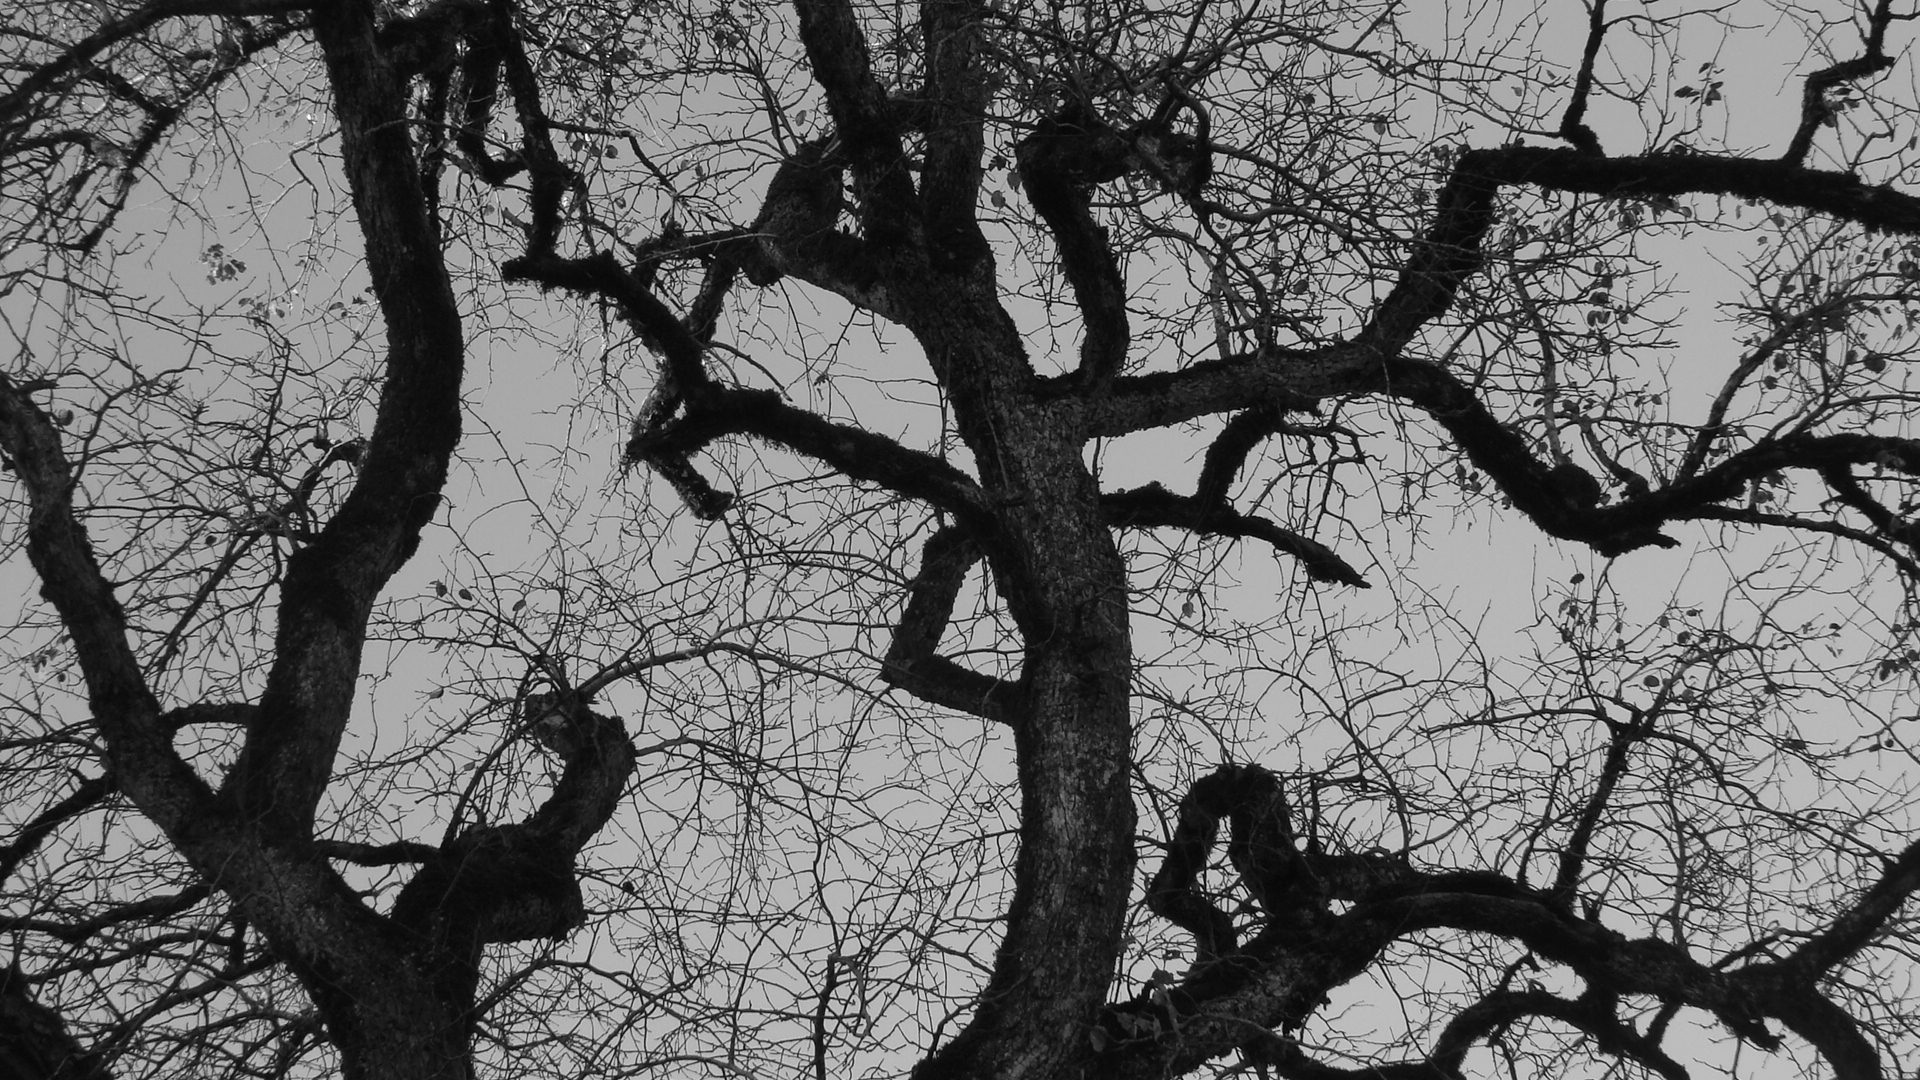
landscape, tree, nature, forest, branch, blossom, winter, black and white, plant, leaf, flower, trunk, spring, autumn, botany, monochrome, flora, season, trees, oak, woodland, monochrome photography, woody plant